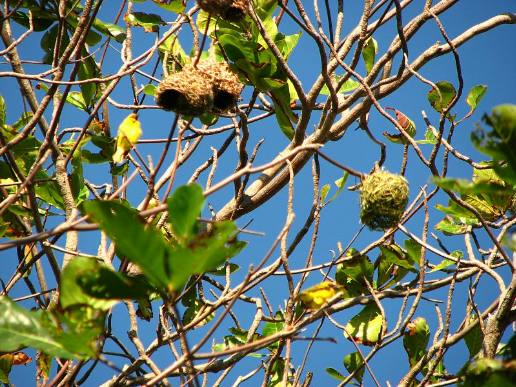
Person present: No